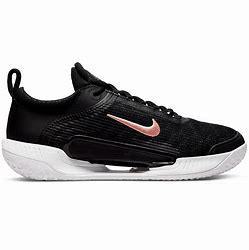
Brand: Nike
Model: Court Zoom NXT